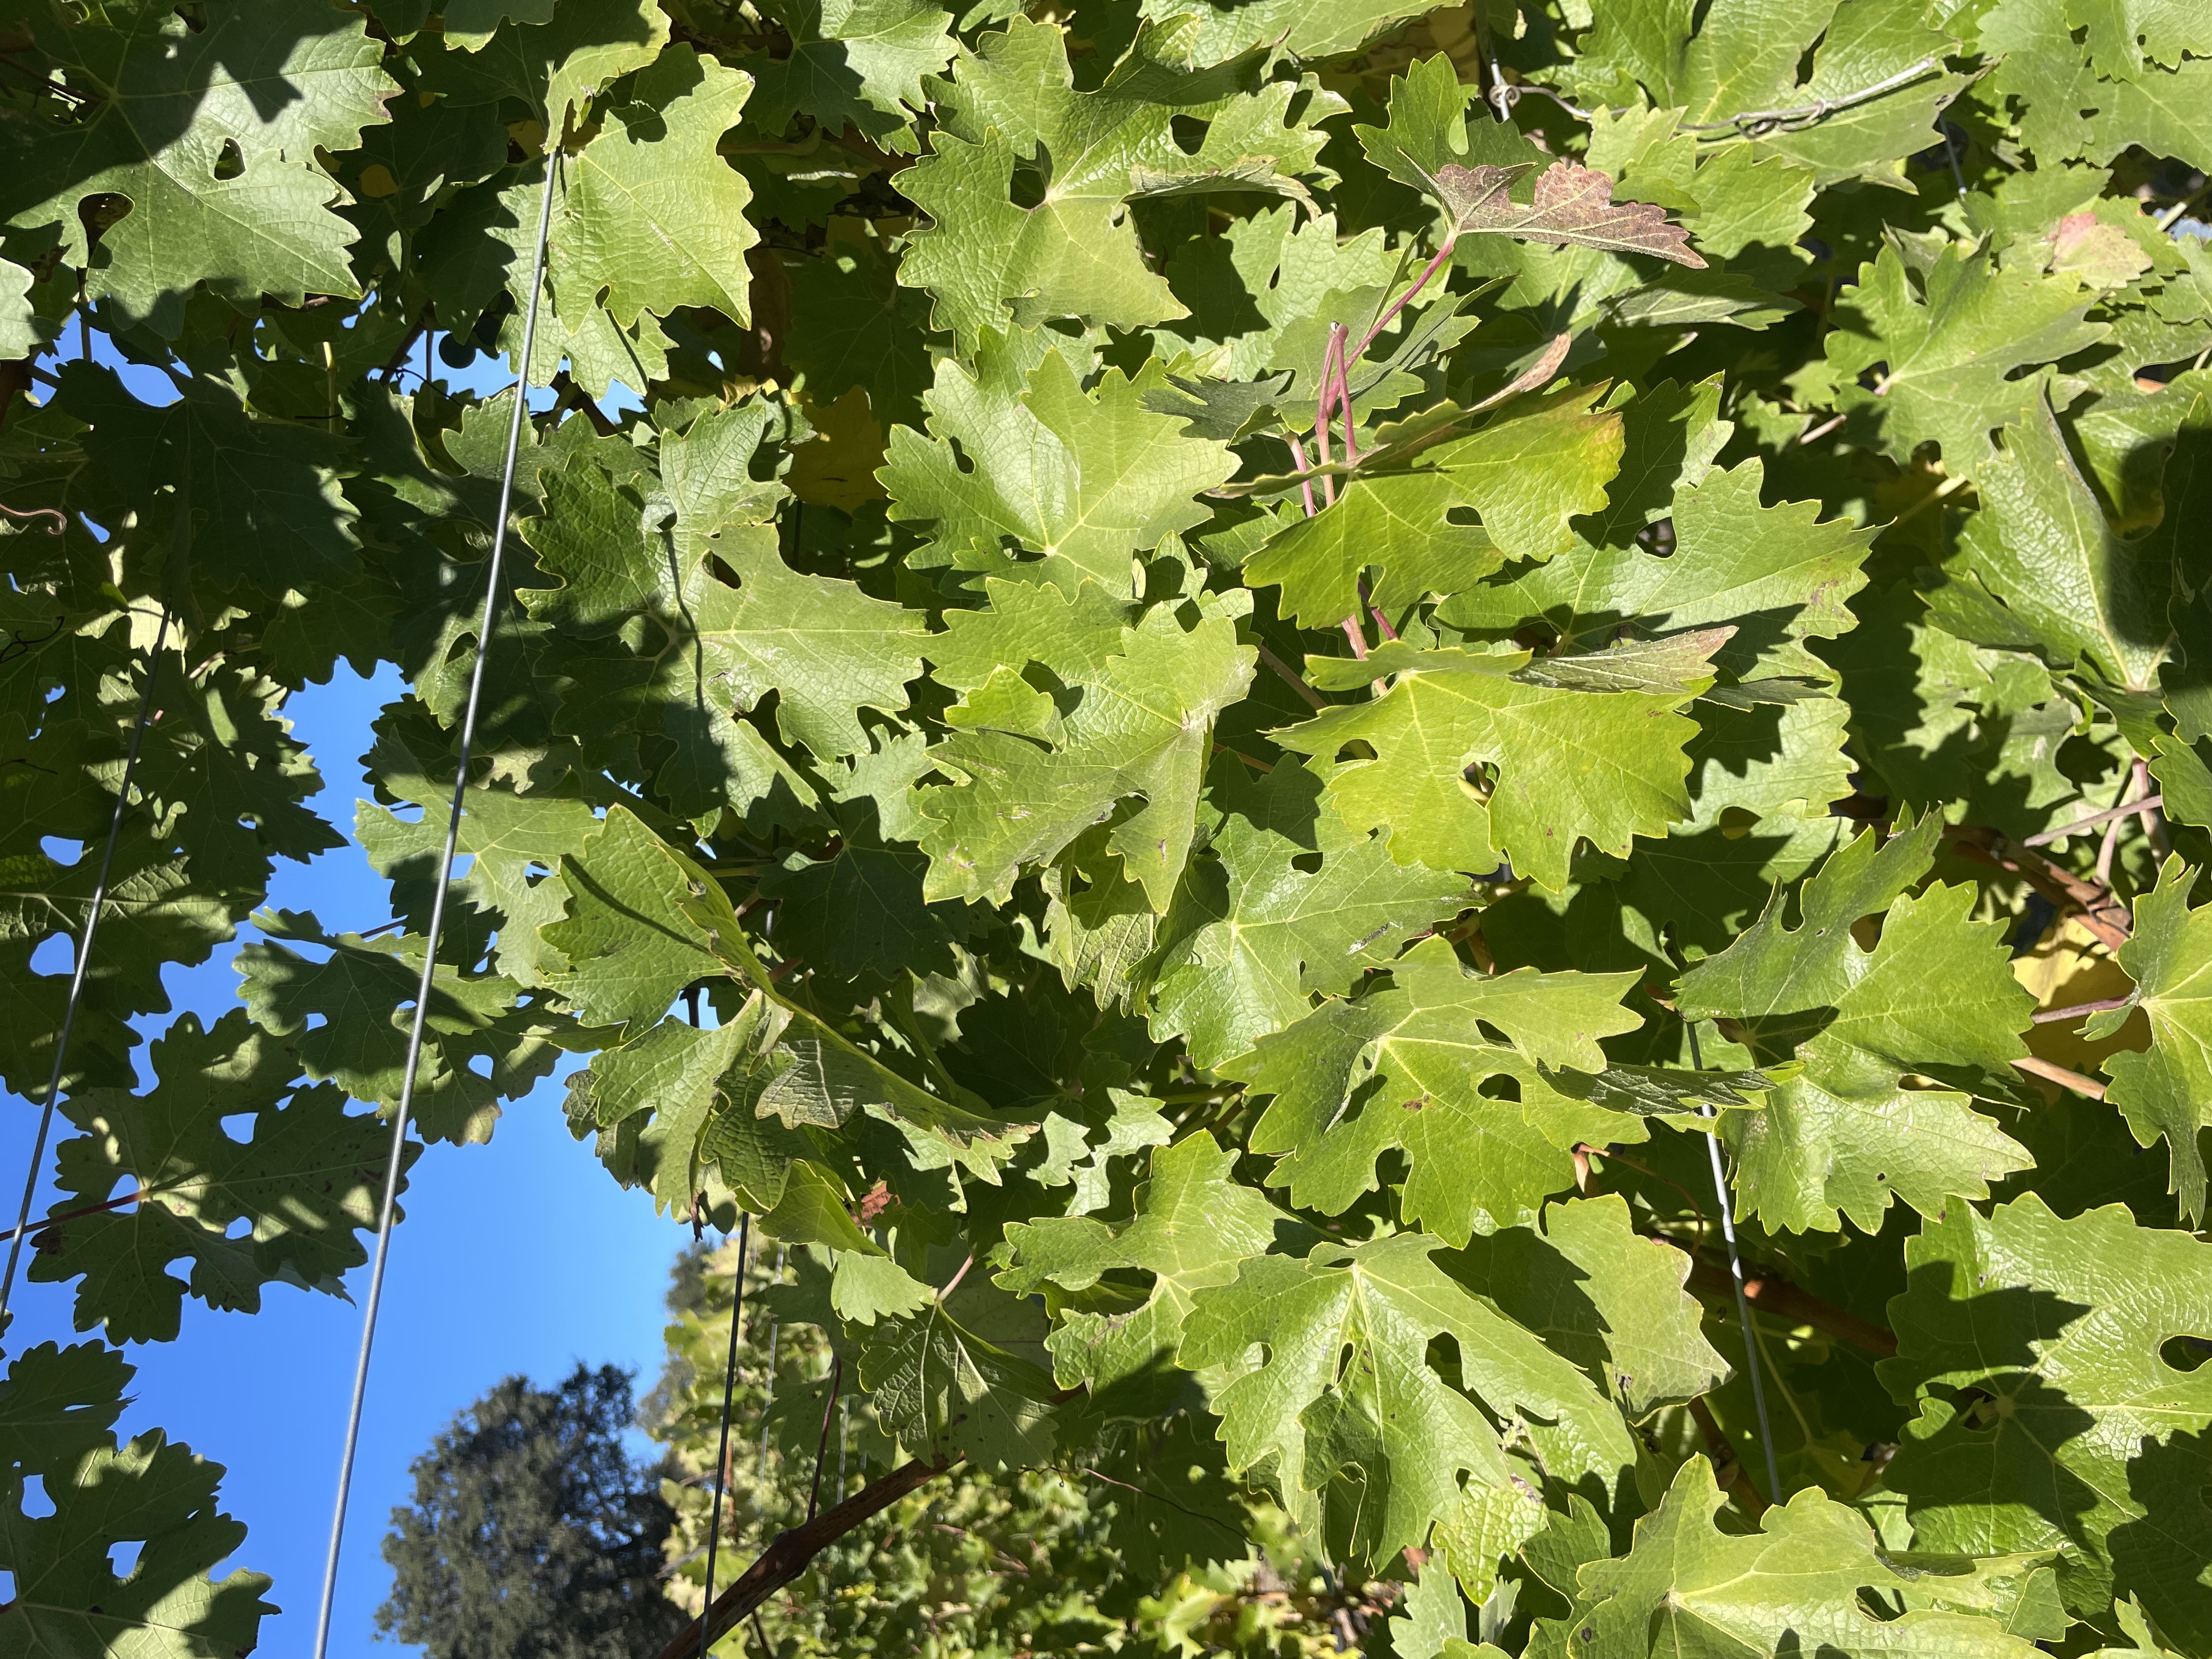
Label: No Virus